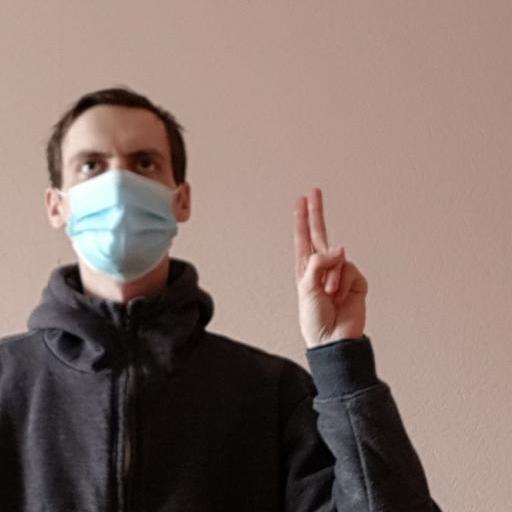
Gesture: two_up